Acjacheme

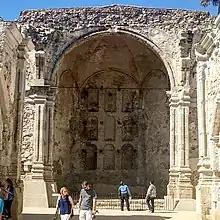
The ruins of the stone church that collapsed in the 1812 San Juan Capistrano earthquake. Thirty-nine Acjachemen people, thirty-one of whom were women, were killed.

Gerónimo Boscana noted that the village "was later ruled by a relative called Choqual," who also was the leader of Putuidem. The village here was referred to as "Atoum-pumcaxque", which was the village of Ahachmai. Choqual was a relative of Chief Oyaison, who came from Sejat, and his daughter Coronne.